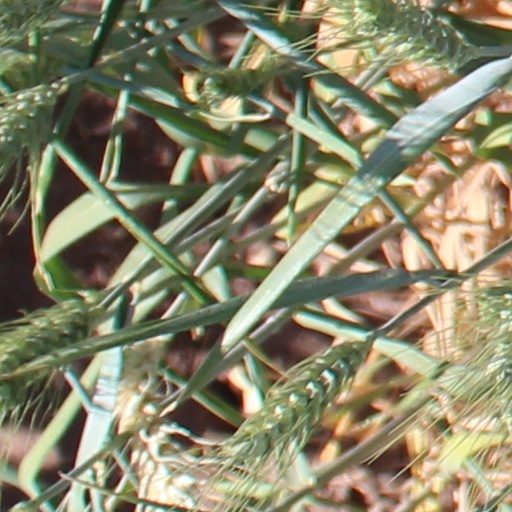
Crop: wheat